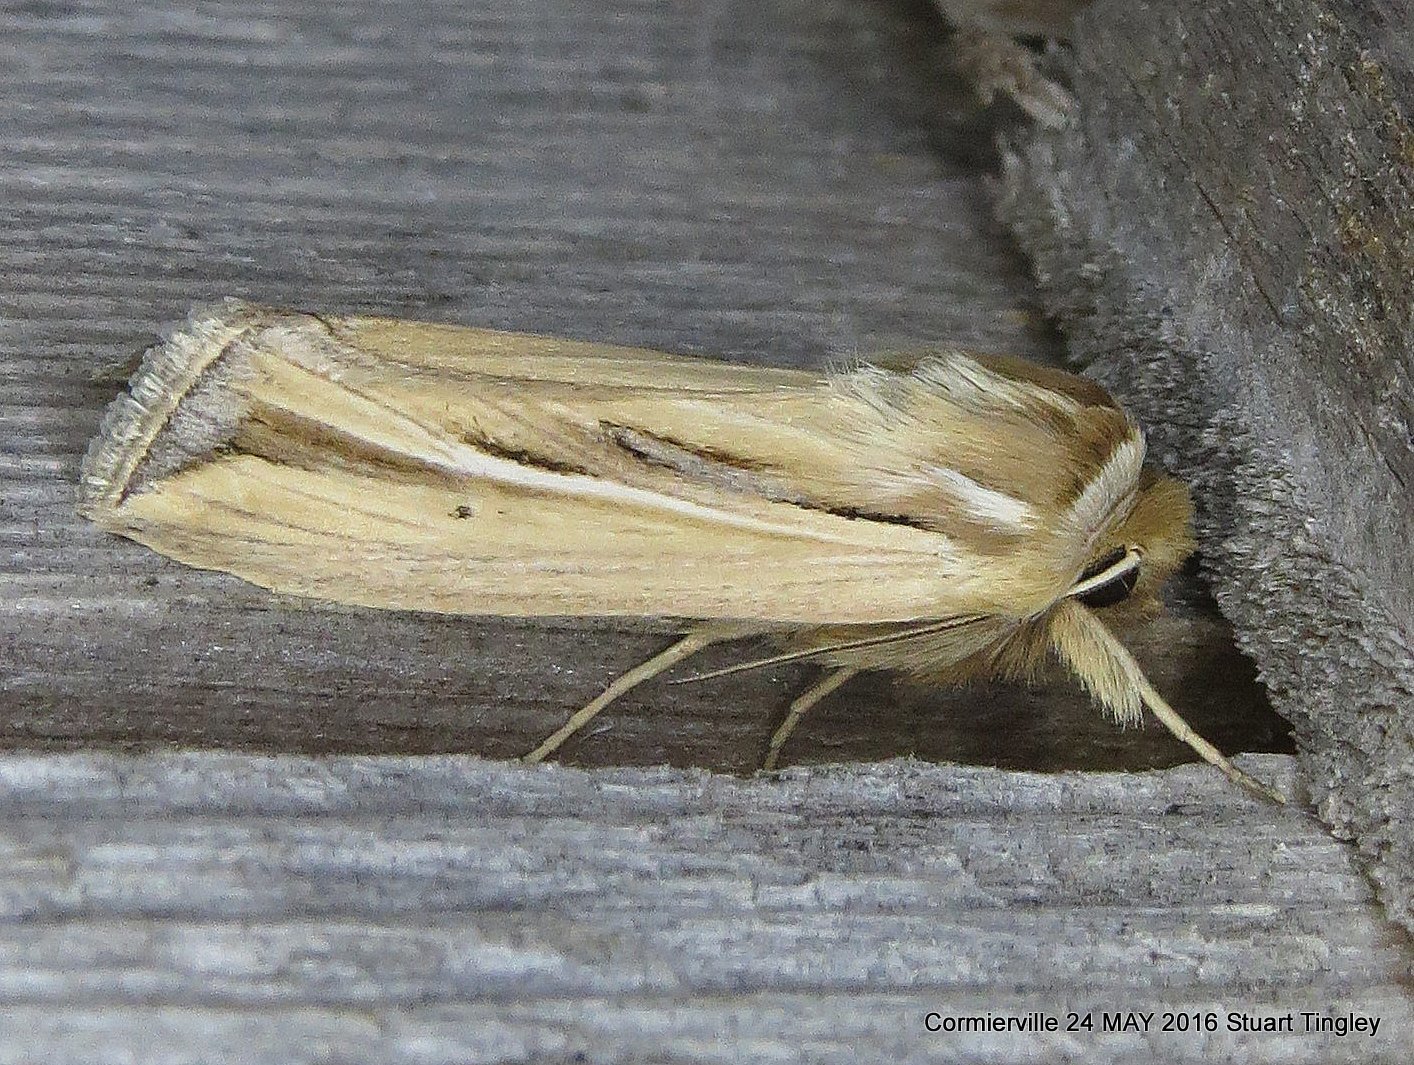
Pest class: wheathead_armyworm_Dargida_diffusa